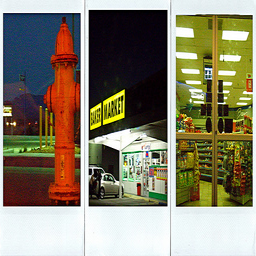
A red fire hydrant sitting on the side of a market.
A fire hydrant near a market with the doors closed.
a red fire hydrant a super market and doors to a market
A fire hydrant, the outside of a market and a pair of glass doors.
There are three photos showing various parts of a building